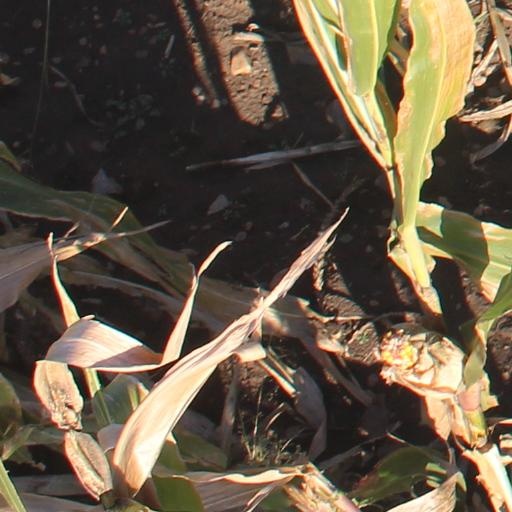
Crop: maize; corn